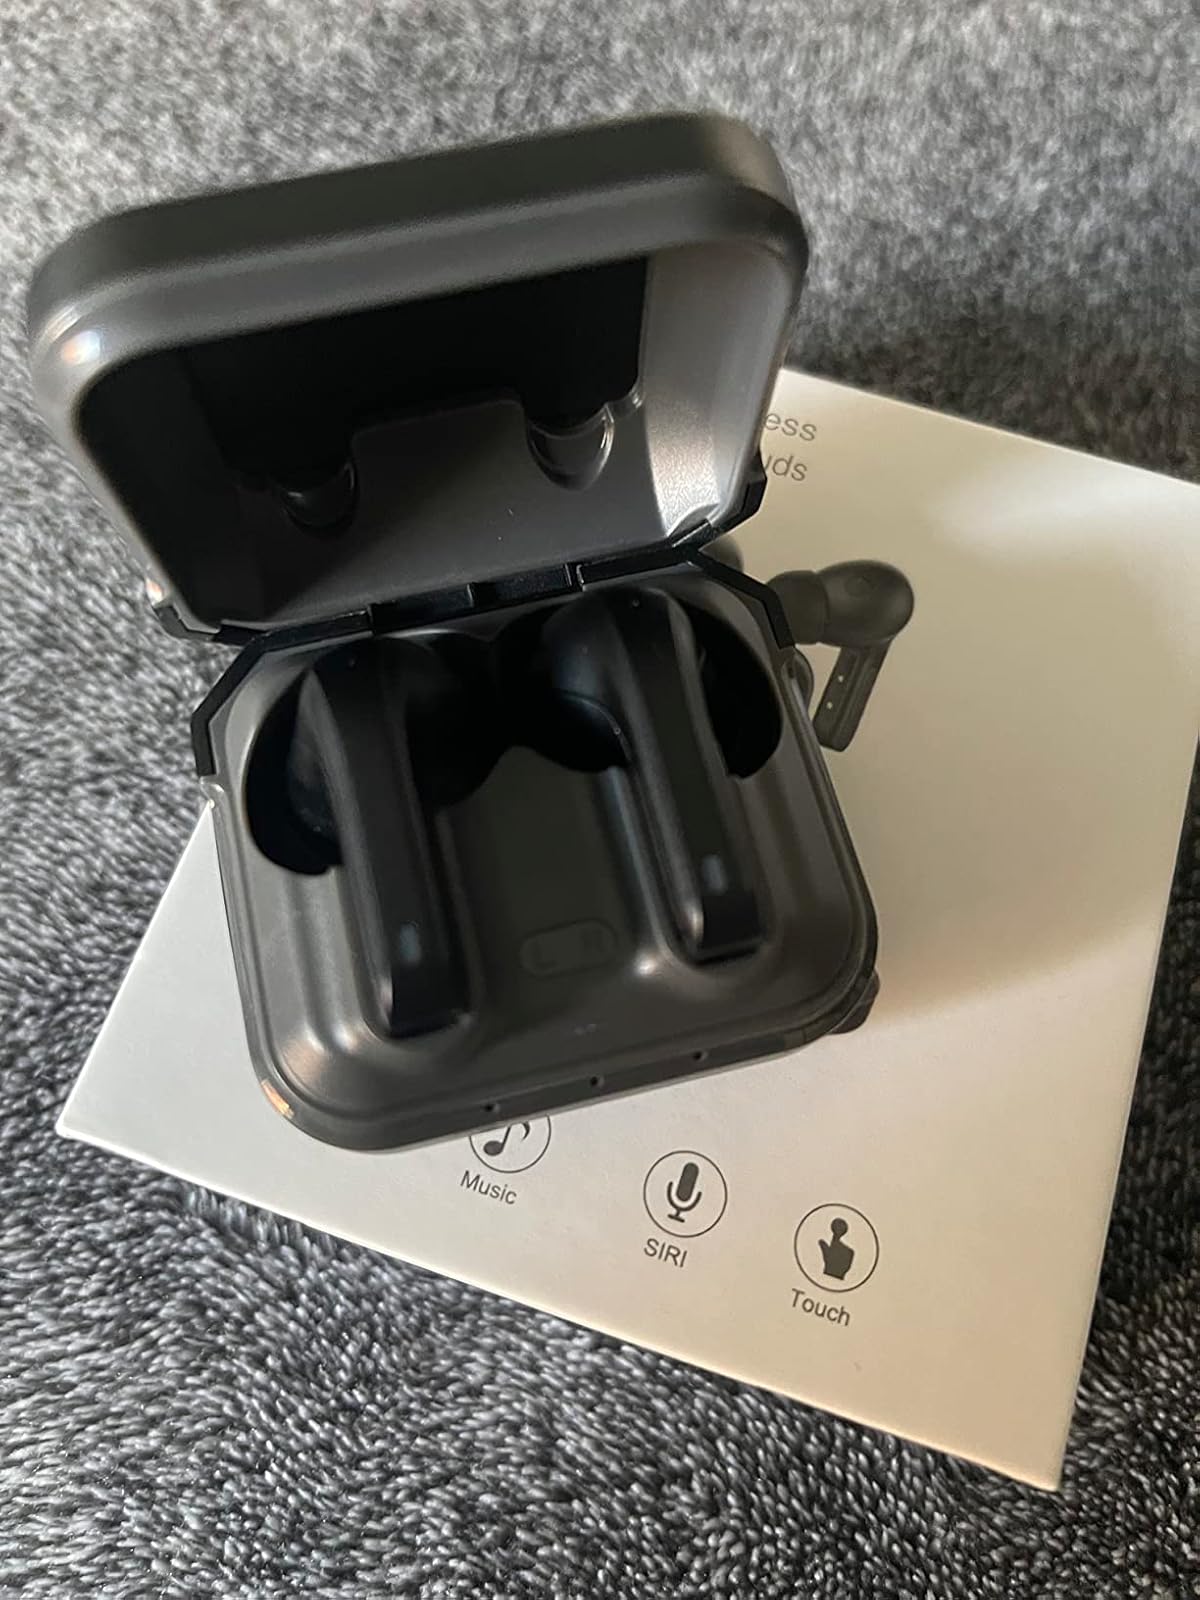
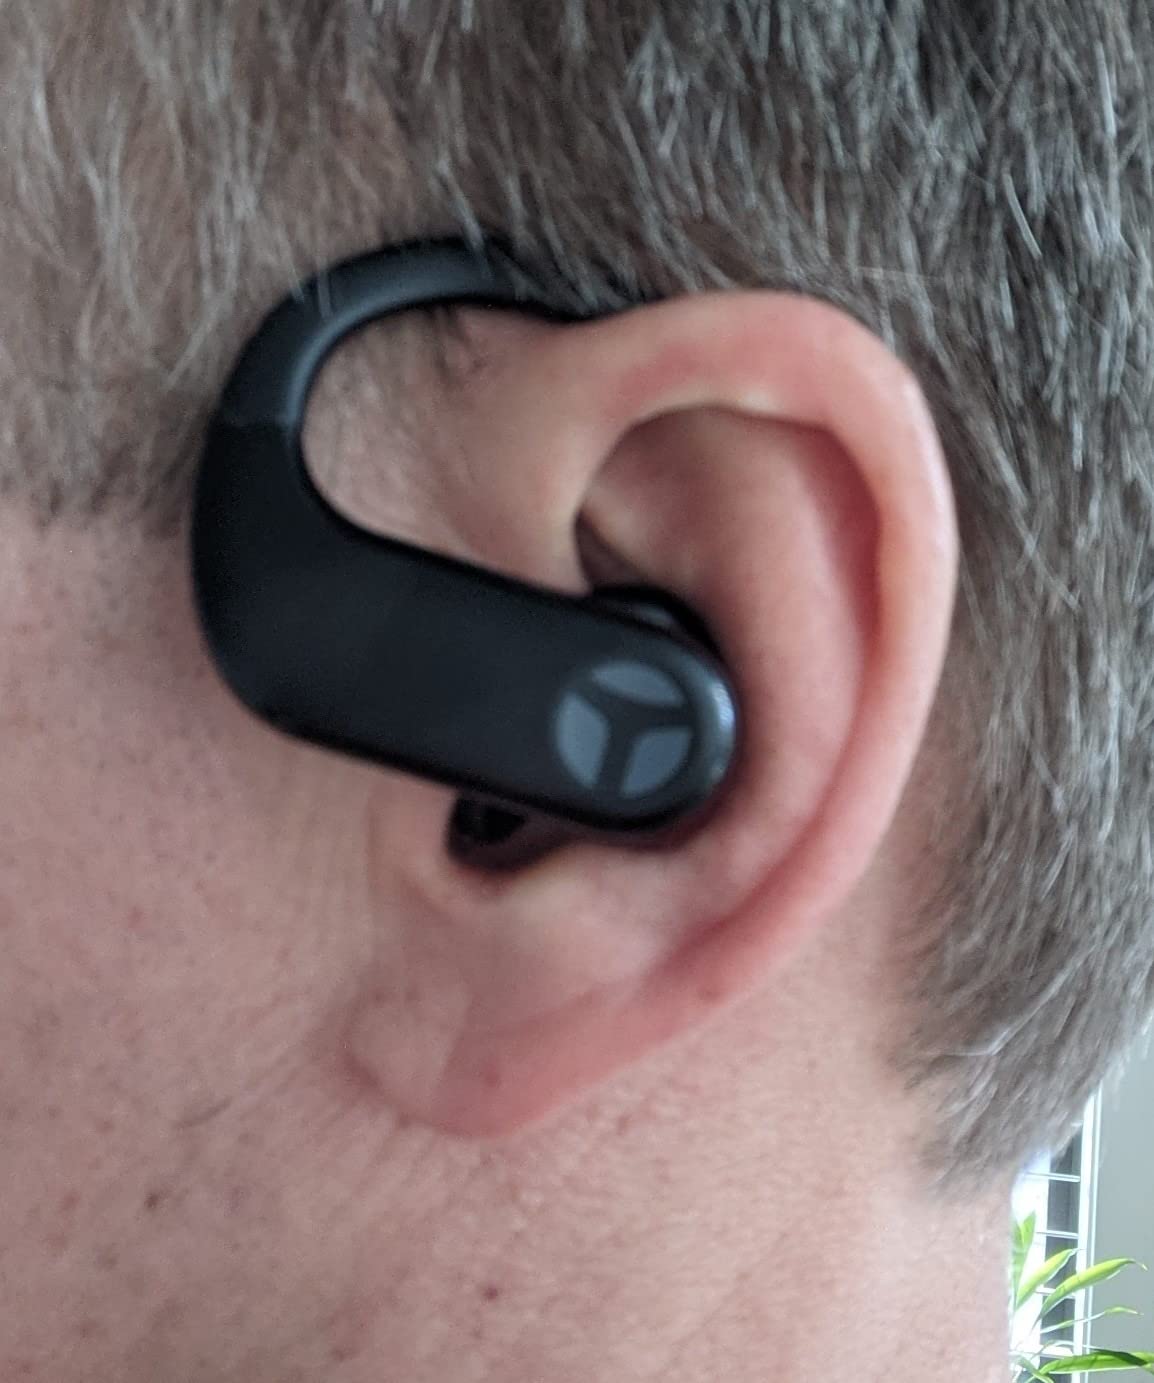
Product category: earbuds
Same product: no